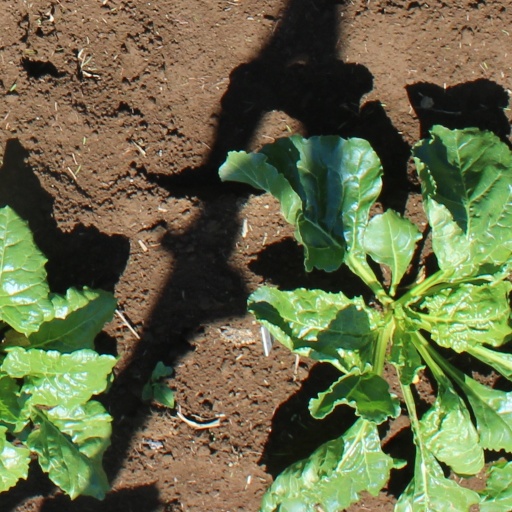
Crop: sugar beet